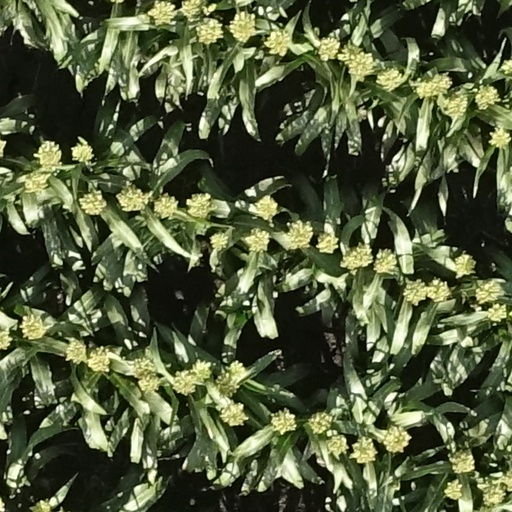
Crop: sorghum